Teres I

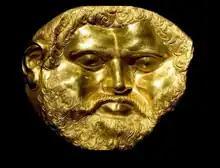
Life sized mask, possibly belonging to King Teres I (Unknown–445 BC), unearthed in a mound at the Valley of the Thracian kings, Kazanlak region, Central Bulgaria. The mask is made of 23.5 carat gold and weighs ). The sensational discovery was made by Prof. Georgi Kitov and his team in August 2004. According to him, “There have been other gold masks discovered, but all of them are made of foil-thin gold. Gold masks with this shape and weight are absolutely unknown.”

Teres I (reigned (Unknown–445 BC) was the first king of a large, unified Odrysian kingdom of Thrace.